You Instead

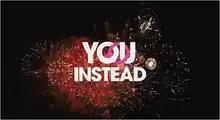
Theatrical release poster

You Instead (alternate U.S. title Tonight You're Mine) is a 2011 British "Rock 'n' roll romantic comedy" written by Thomas Leveritt and directed by David Mackenzie. The film stars Luke Treadaway, Natalia Tena, Gavin Mitchell and Alastair Mackenzie. Set at T in the Park music festival and shot by Sigma Films, two feuding rock stars are handcuffed together at a festival where they are due to perform.